Timeline of motor vehicle brands

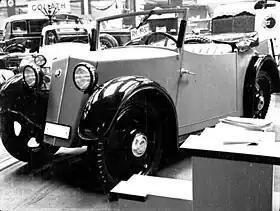
1934 Bungartz Burtz

UK: Aveling-Barford, British Salmson, Rytecraft